93rd Mechanized Brigade (Ukraine)

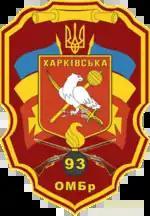
Former patch of the 93rd Mechanized Brigade

The brigade fought in the war in Donbas, defending Donetsk International Airport during the Second Battle of Donetsk Airport alongside other units. Thus, they are one of the units considered as one of the "cyborgs".